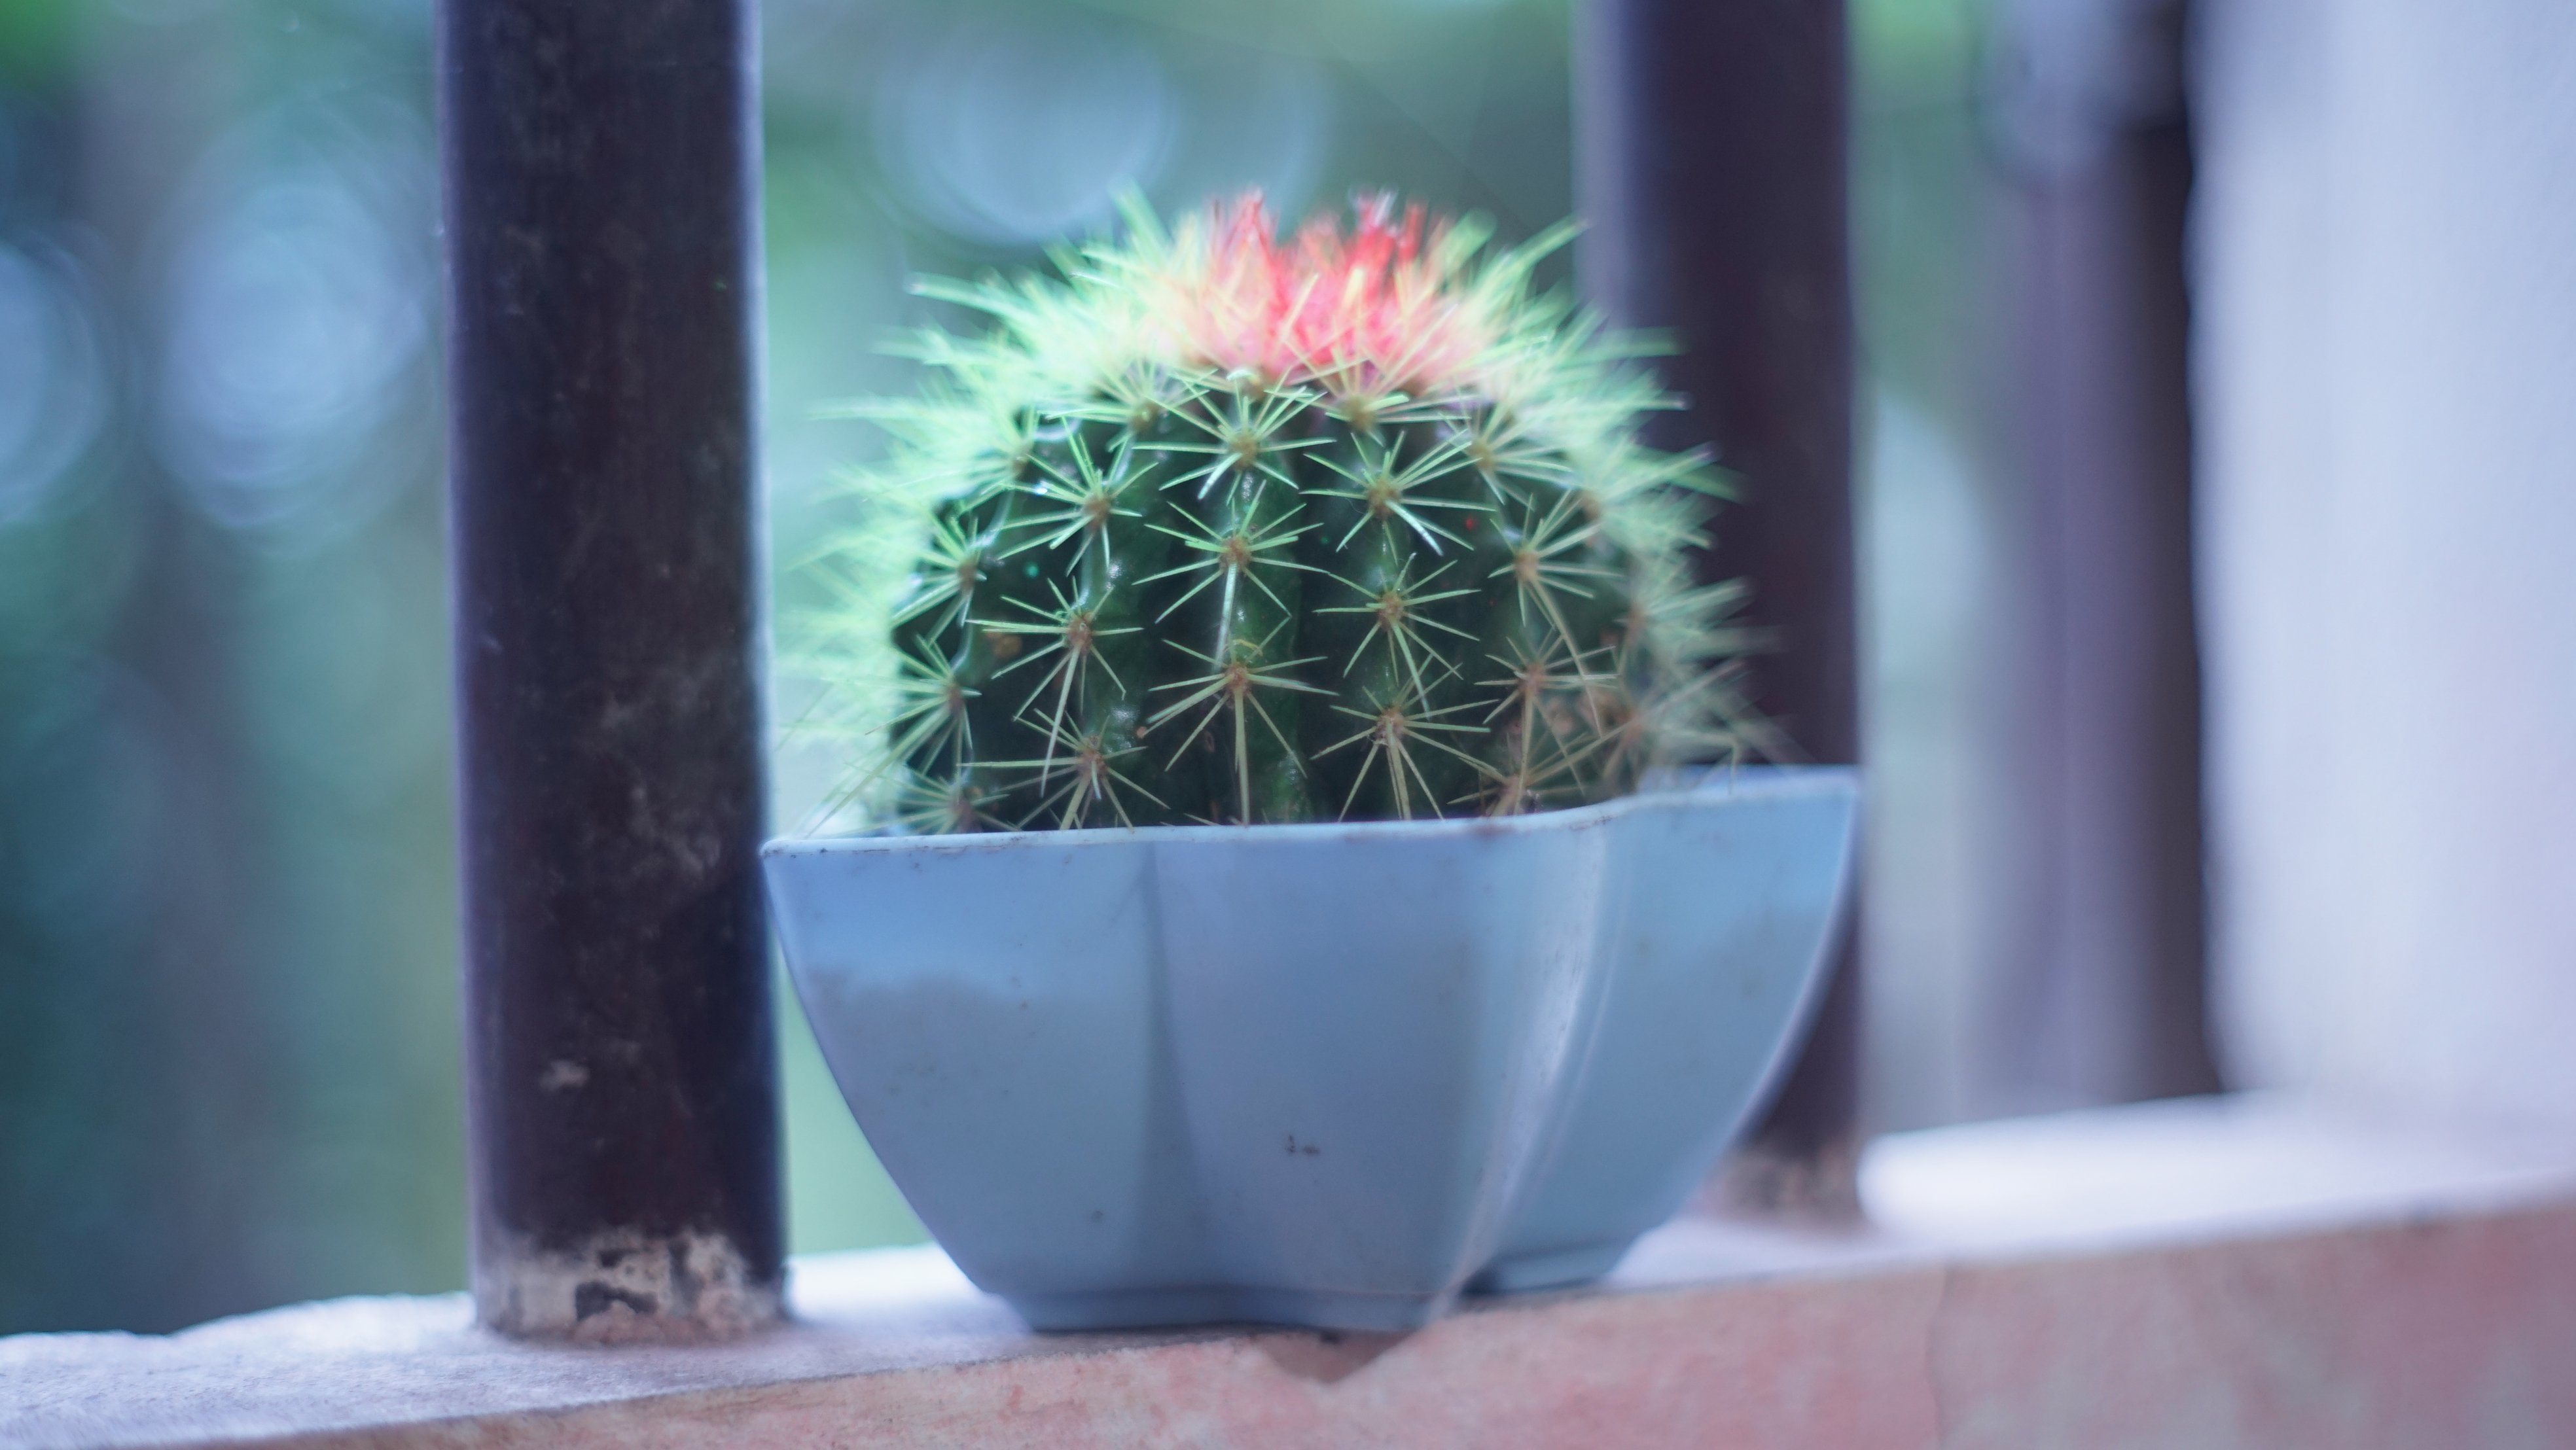
cactus, plant, flower, botany, flora, caryophyllales, flowering plant, plant stem, land plant, hedgehog cactus